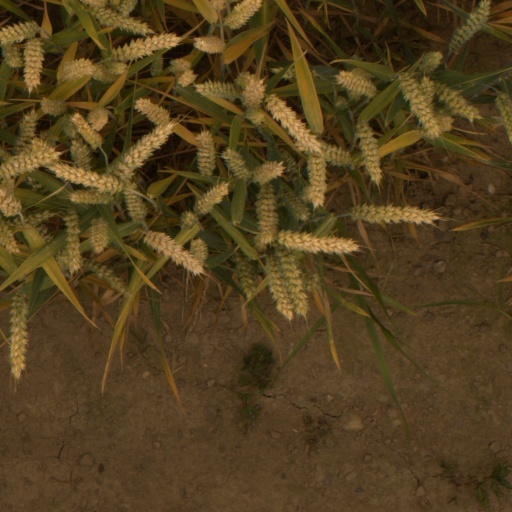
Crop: wheat